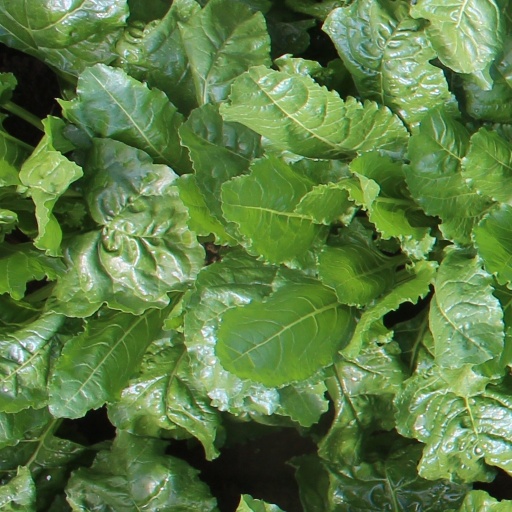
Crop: sugar beet